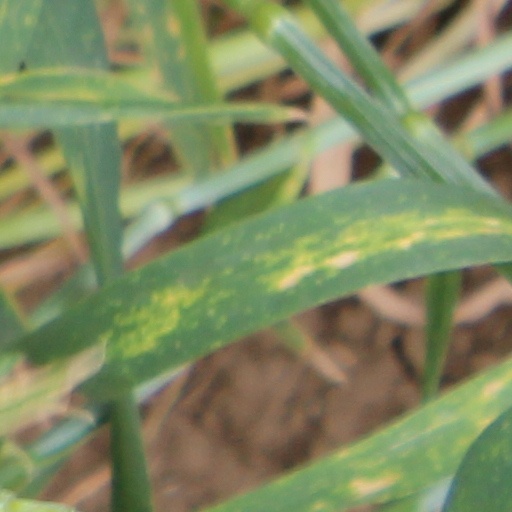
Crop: wheat